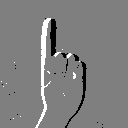
ASL letter: z